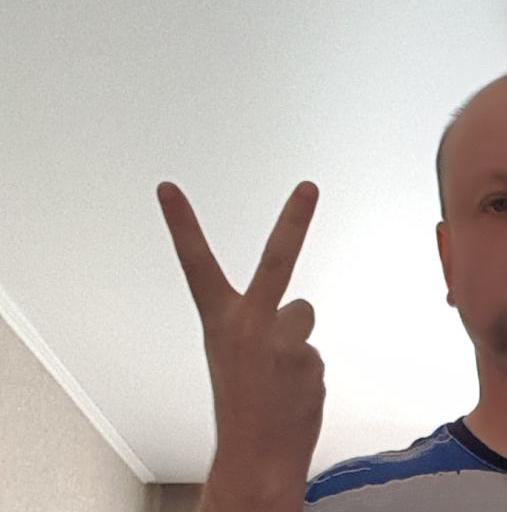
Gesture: peace_inverted